Niklas Jihde

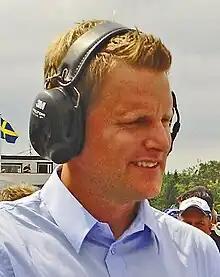
Niklas Jihde, 2011.

Niklas Jihde (born 19 June 1976 in Uppåkra, Sweden) is a Swedish former floorball player. Jihde has won the Floorball World Championship with Sweden five times, in 1998, 2000, 2002, 2004, and 2006. He scored 80 goals with the Swedish national floorball team.